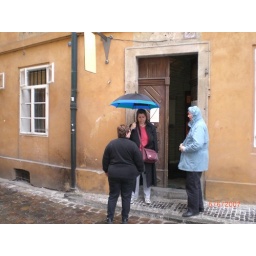
Restaurant in building built ~ 1000 AD - flooded to top of door a few years ago